British literature

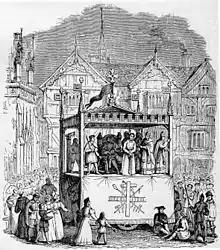
19th-century engraving of a performance from the Chester mystery play cycle

There are four complete or nearly complete extant English biblical collections of plays from the late medieval period. The most complete is the "York cycle" of forty-eight pageants. They were performed in the city of York, from the middle of the 14th century until 1569. Besides the Middle English drama, there are three surviving plays in Cornish known as the Ordinalia.